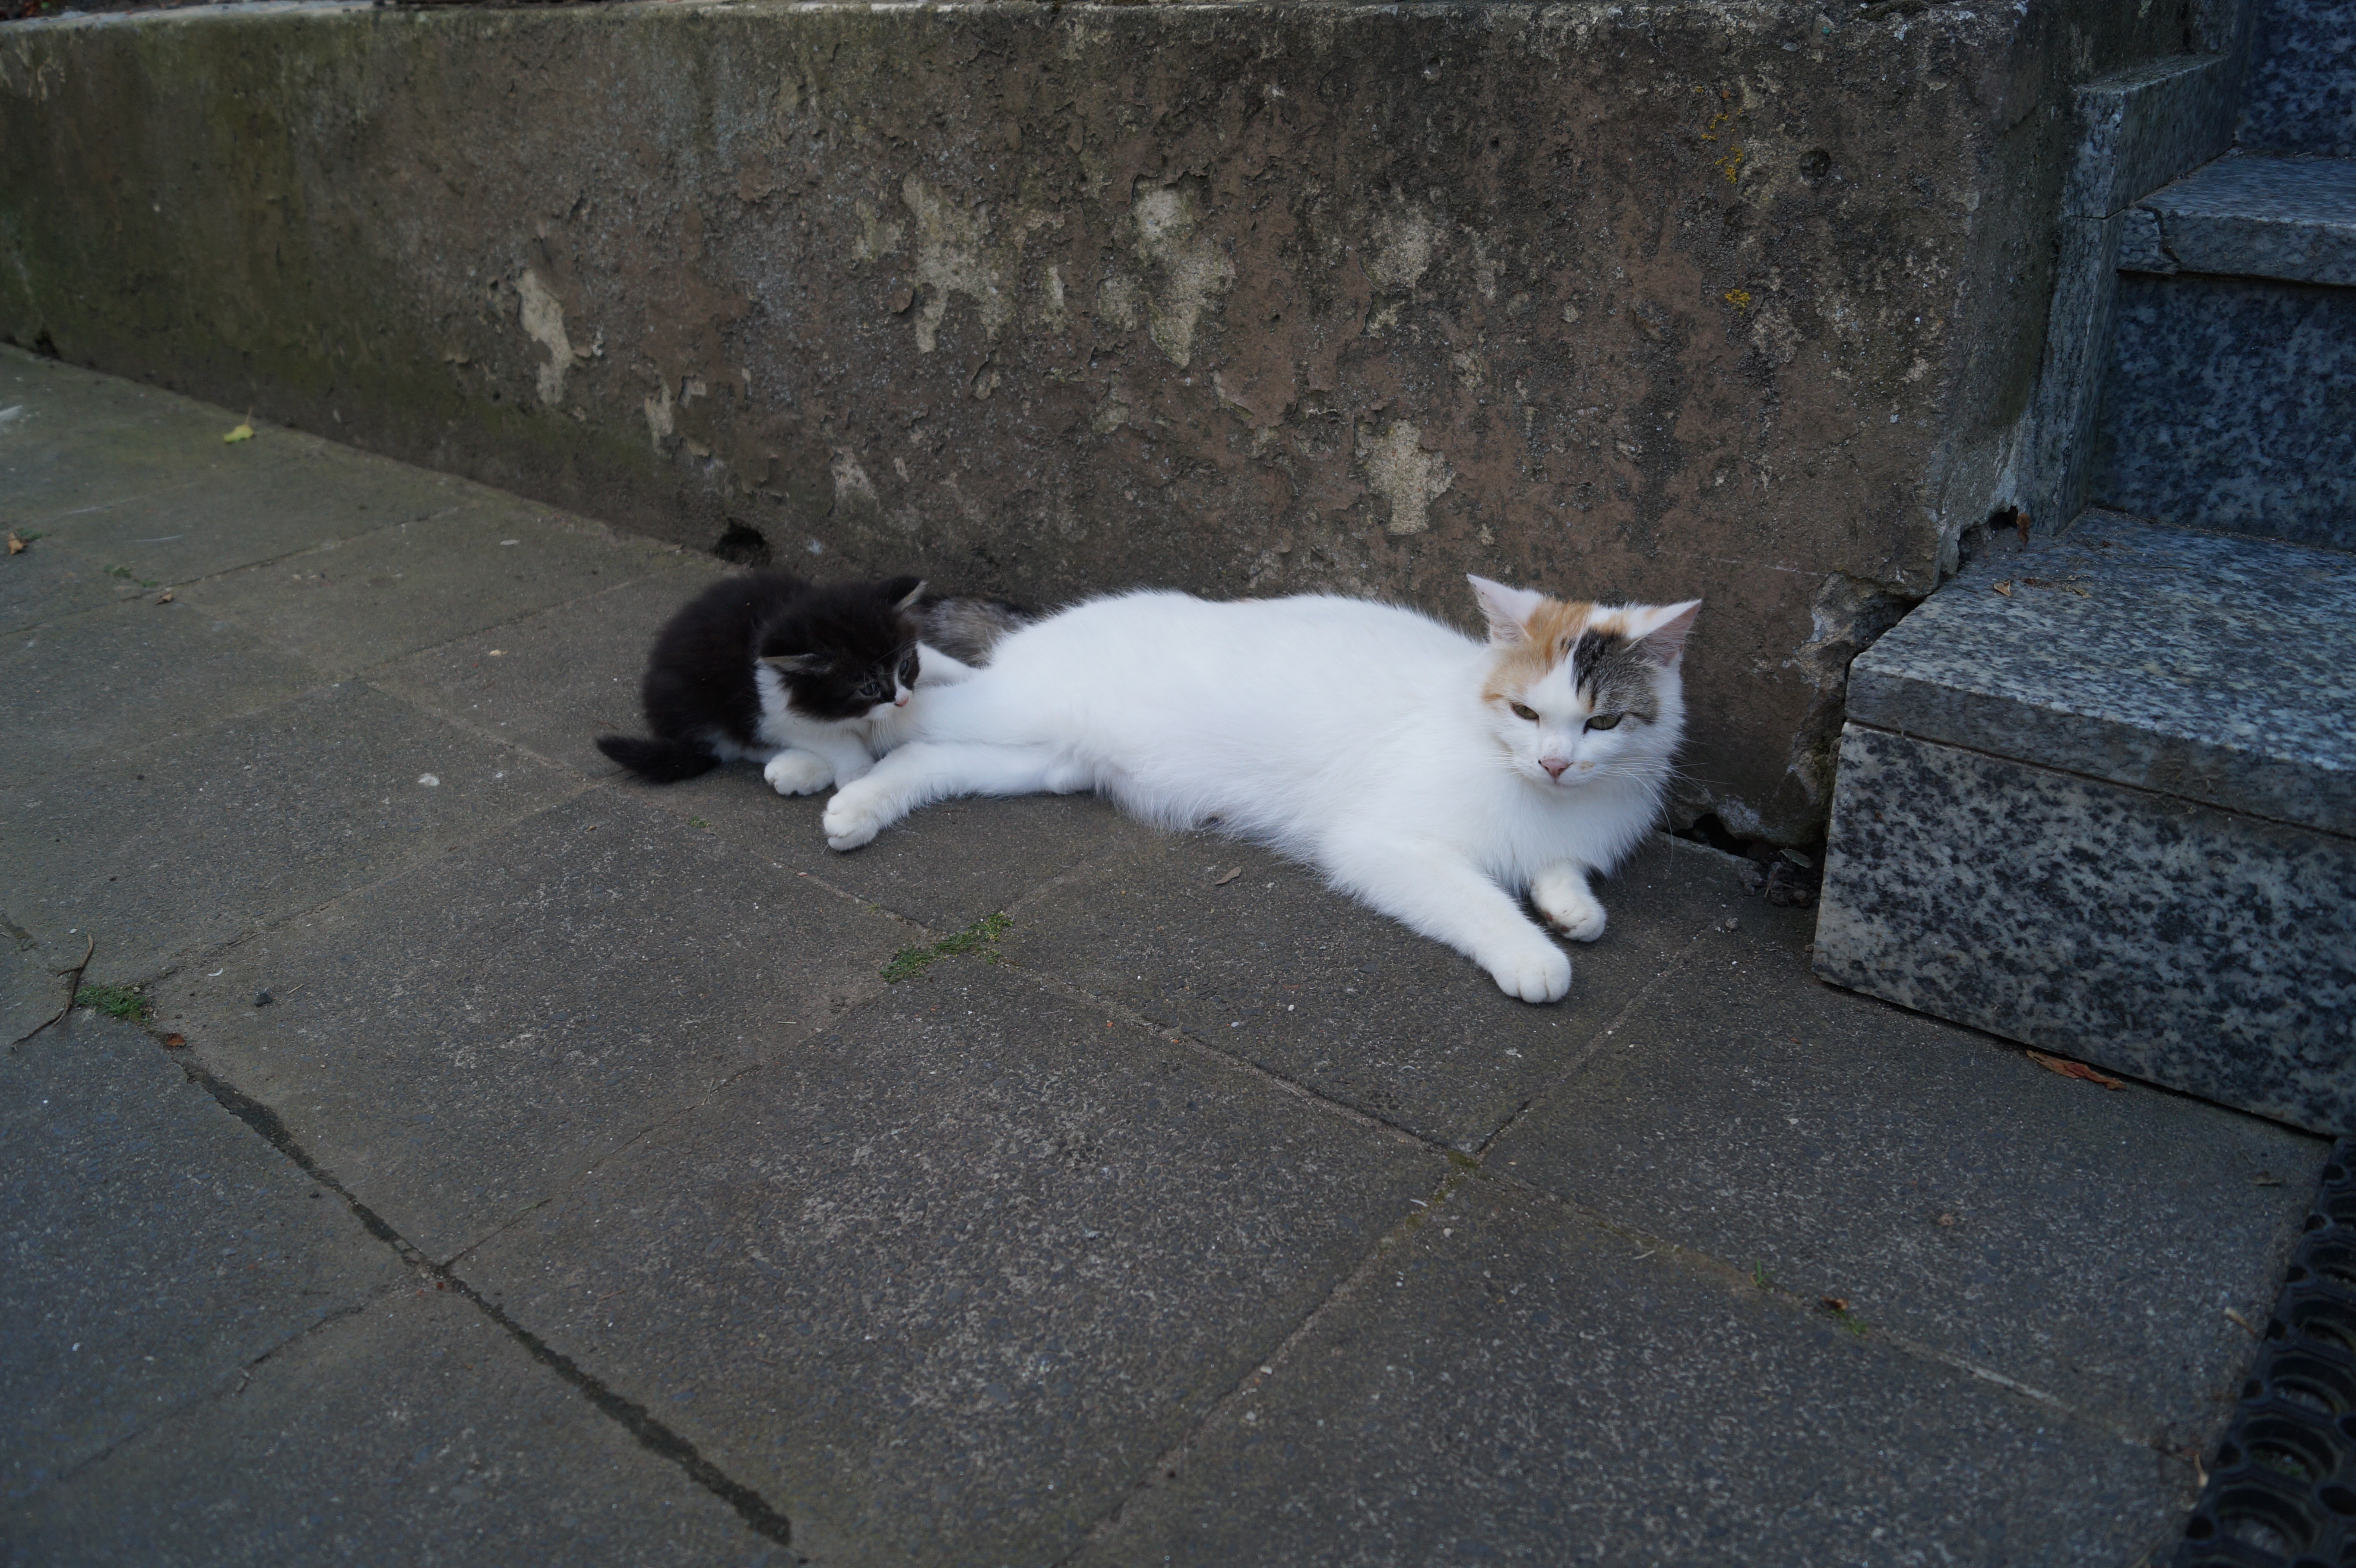
black and white, animal, cute, pet, young, kitten, cat, mammal, playful, whiskers, mother, vertebrate, domestic cat, dear, cat face, young cat, smooch, small to medium sized cats, cat like mammal